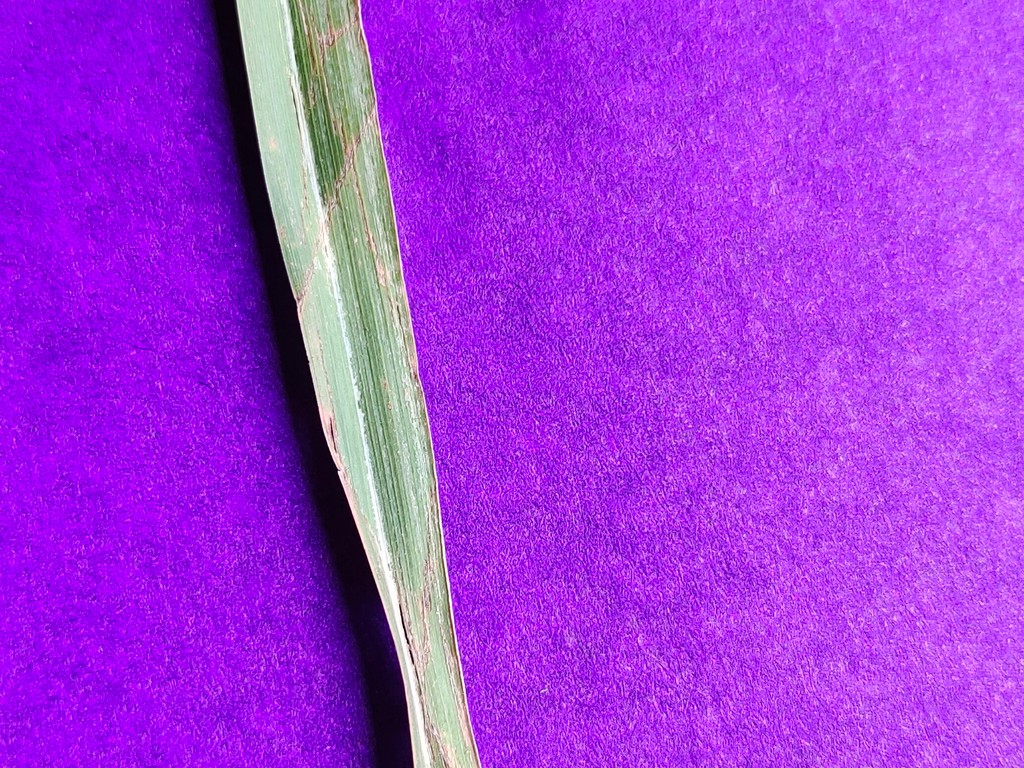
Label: Unhealthy